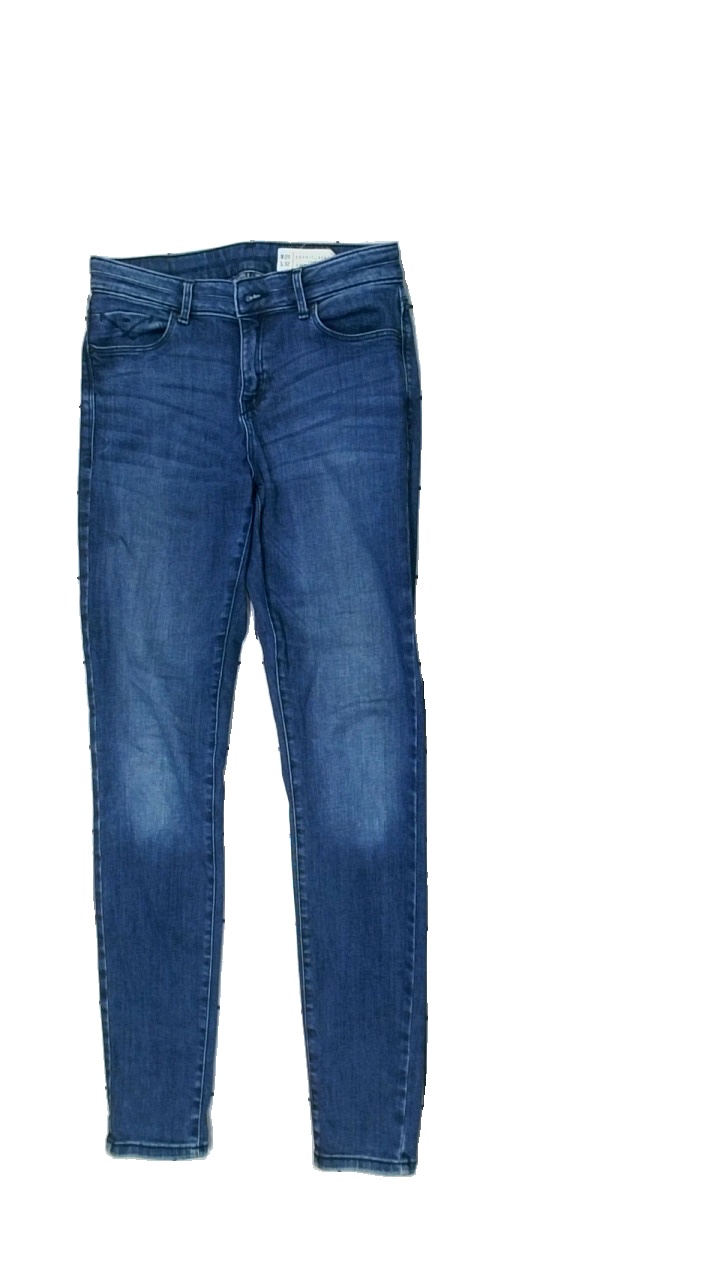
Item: Jeans (Ladies)
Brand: Sprit
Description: blå jeans
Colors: Blue
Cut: Tight
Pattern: Logo print
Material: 82% bomull 18% polyester
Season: All
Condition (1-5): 5
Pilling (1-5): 5
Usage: Reuse
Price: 50-100